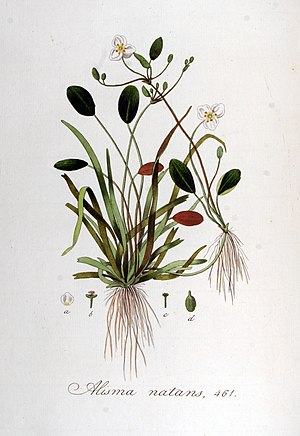
Almindelig vandranke / Galleri
Almindelig Vandranke eller blot Vandranke er en urt med op til 1 meter lange flydende stængler. Den vokser bl.a. på sandbund i næringsfattige søer.